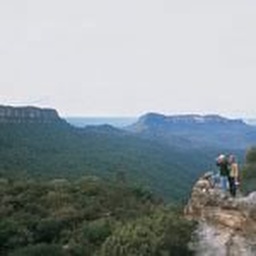
bush walking in blue mountians